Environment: lab
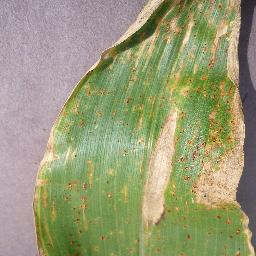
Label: northern_corn_leaf_blight